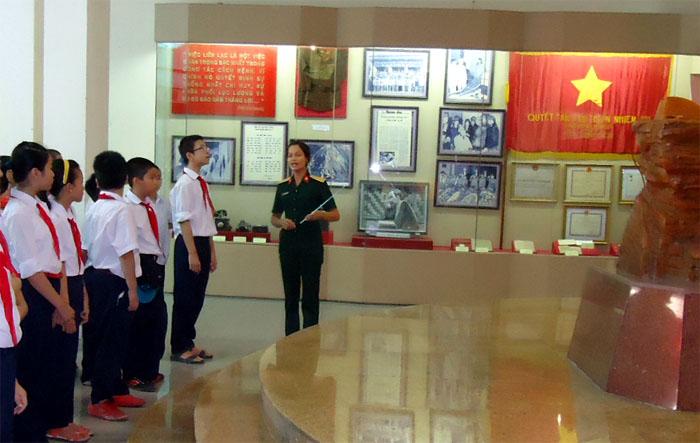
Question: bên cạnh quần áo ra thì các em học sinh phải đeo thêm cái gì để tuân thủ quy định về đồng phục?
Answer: khăn quàng đỏ